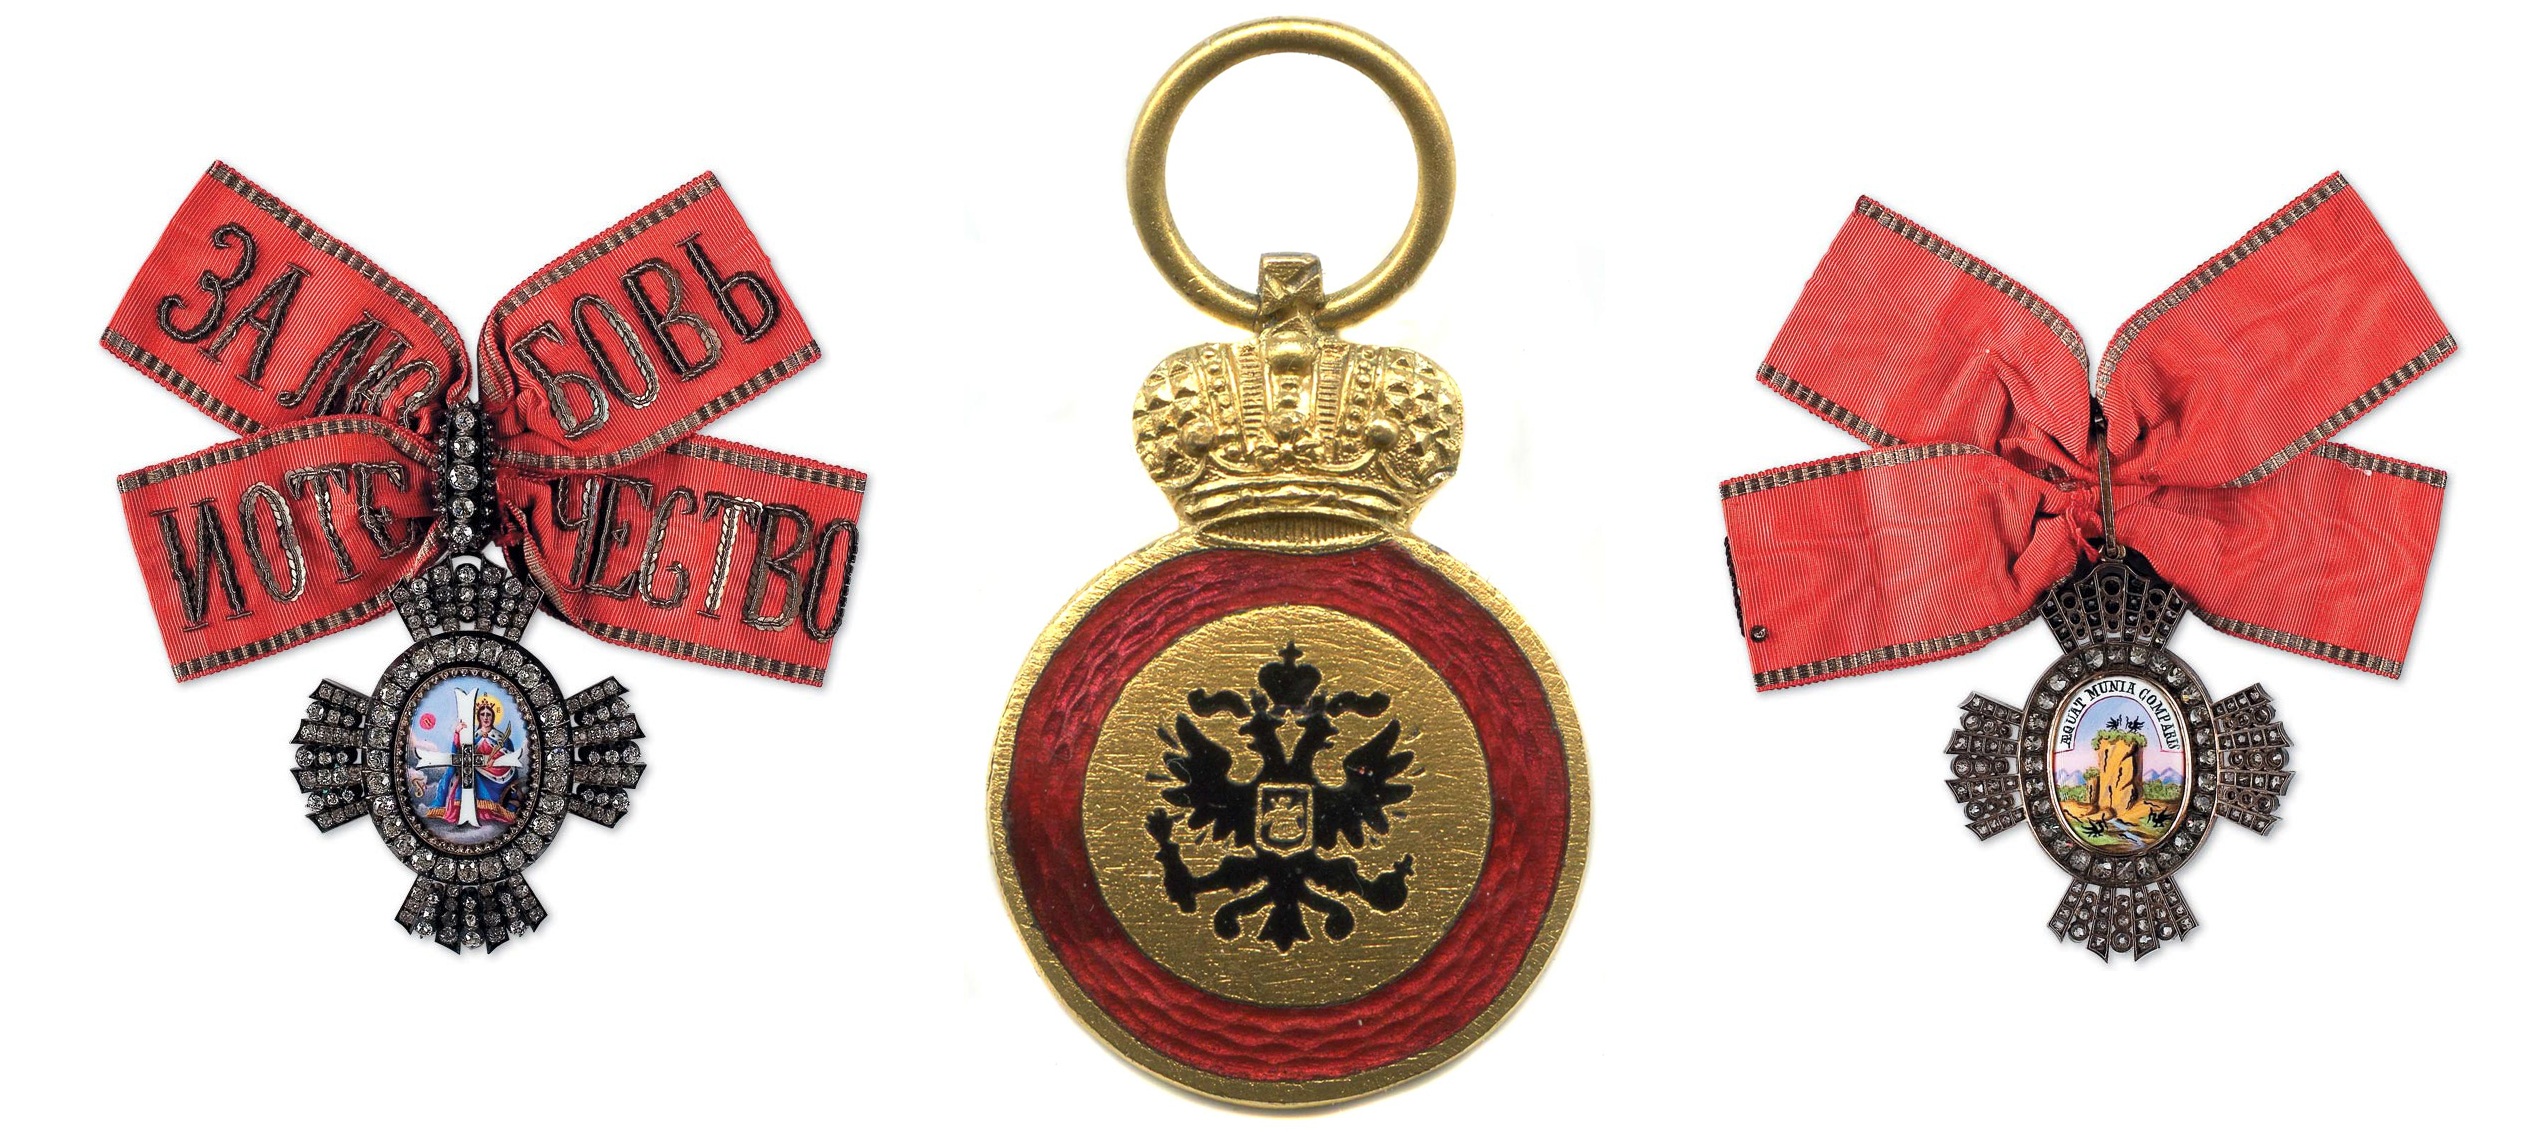
decoration, collection, symbol, cross, crown, jewellery, earrings, imperial, diamond, russia, hobby, award, enamel, gilding, valuable, russian empire order, royal award, for love and fatherland, with bow order, fashion accessory